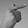
ASL letter: G